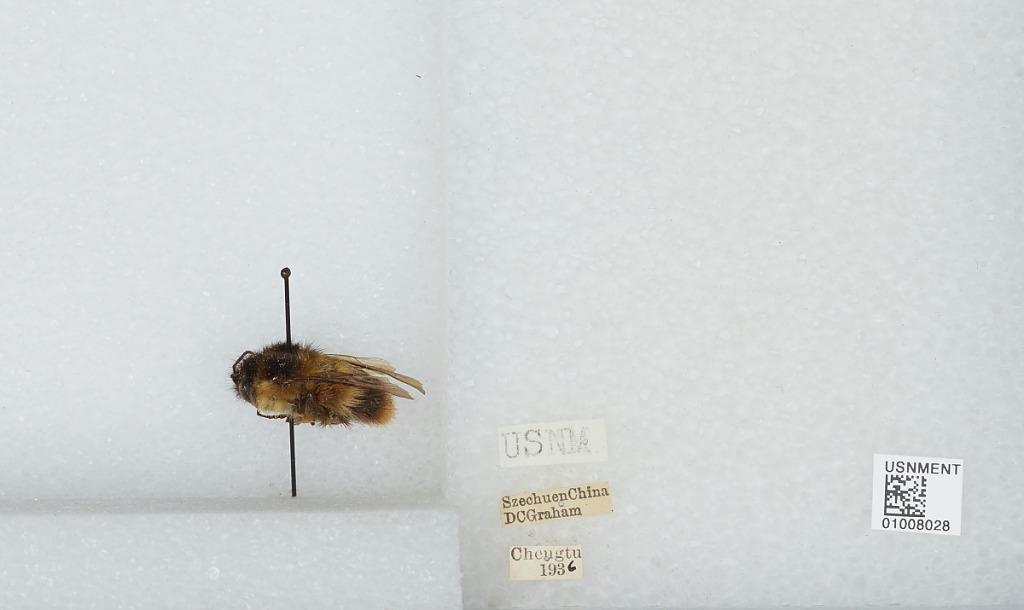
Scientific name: Bombus (Alpinobombus) balteatus Dahlbom
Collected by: D. Graham
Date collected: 1936--
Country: China
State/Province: Sichuan
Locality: Chengdu
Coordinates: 30.6586, 104.065
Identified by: Miller, R. B.